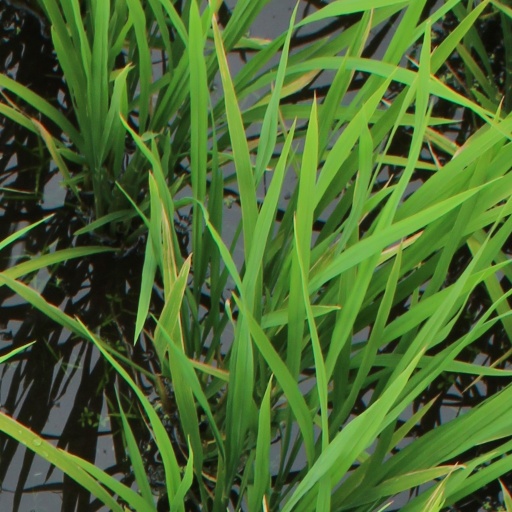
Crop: rice